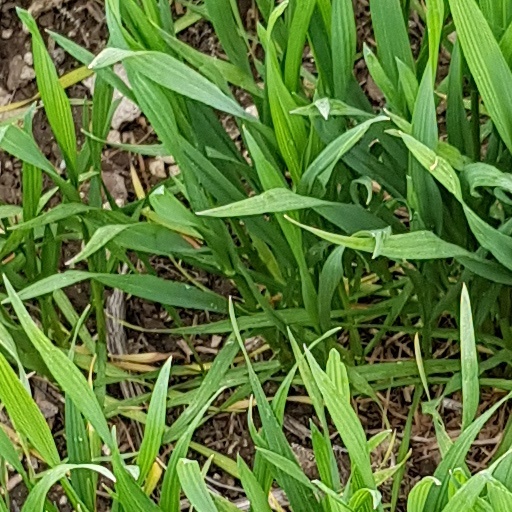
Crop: wheat